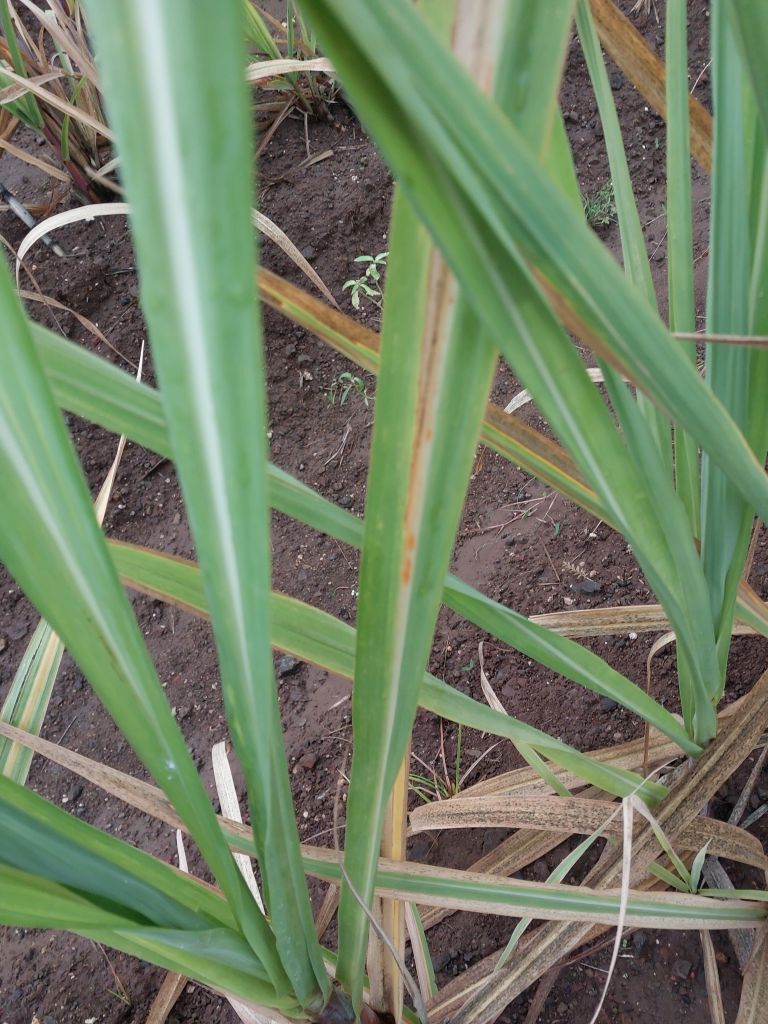
Label: Brown Spot